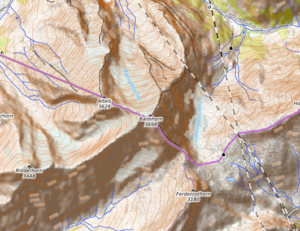
carte réalisée sur umap This map was created from OpenStreetMap project data, collected by the community. This map may be incomplete, and may contain errors. Don't rely solely on it for navigation.
Le Balmhorn est un sommet du massif des Alpes bernoises à 3 698 m d'altitude, sur la frontière entre le canton du Valais et le canton de Berne, en Suisse.